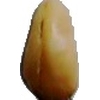
Label: caju_seed